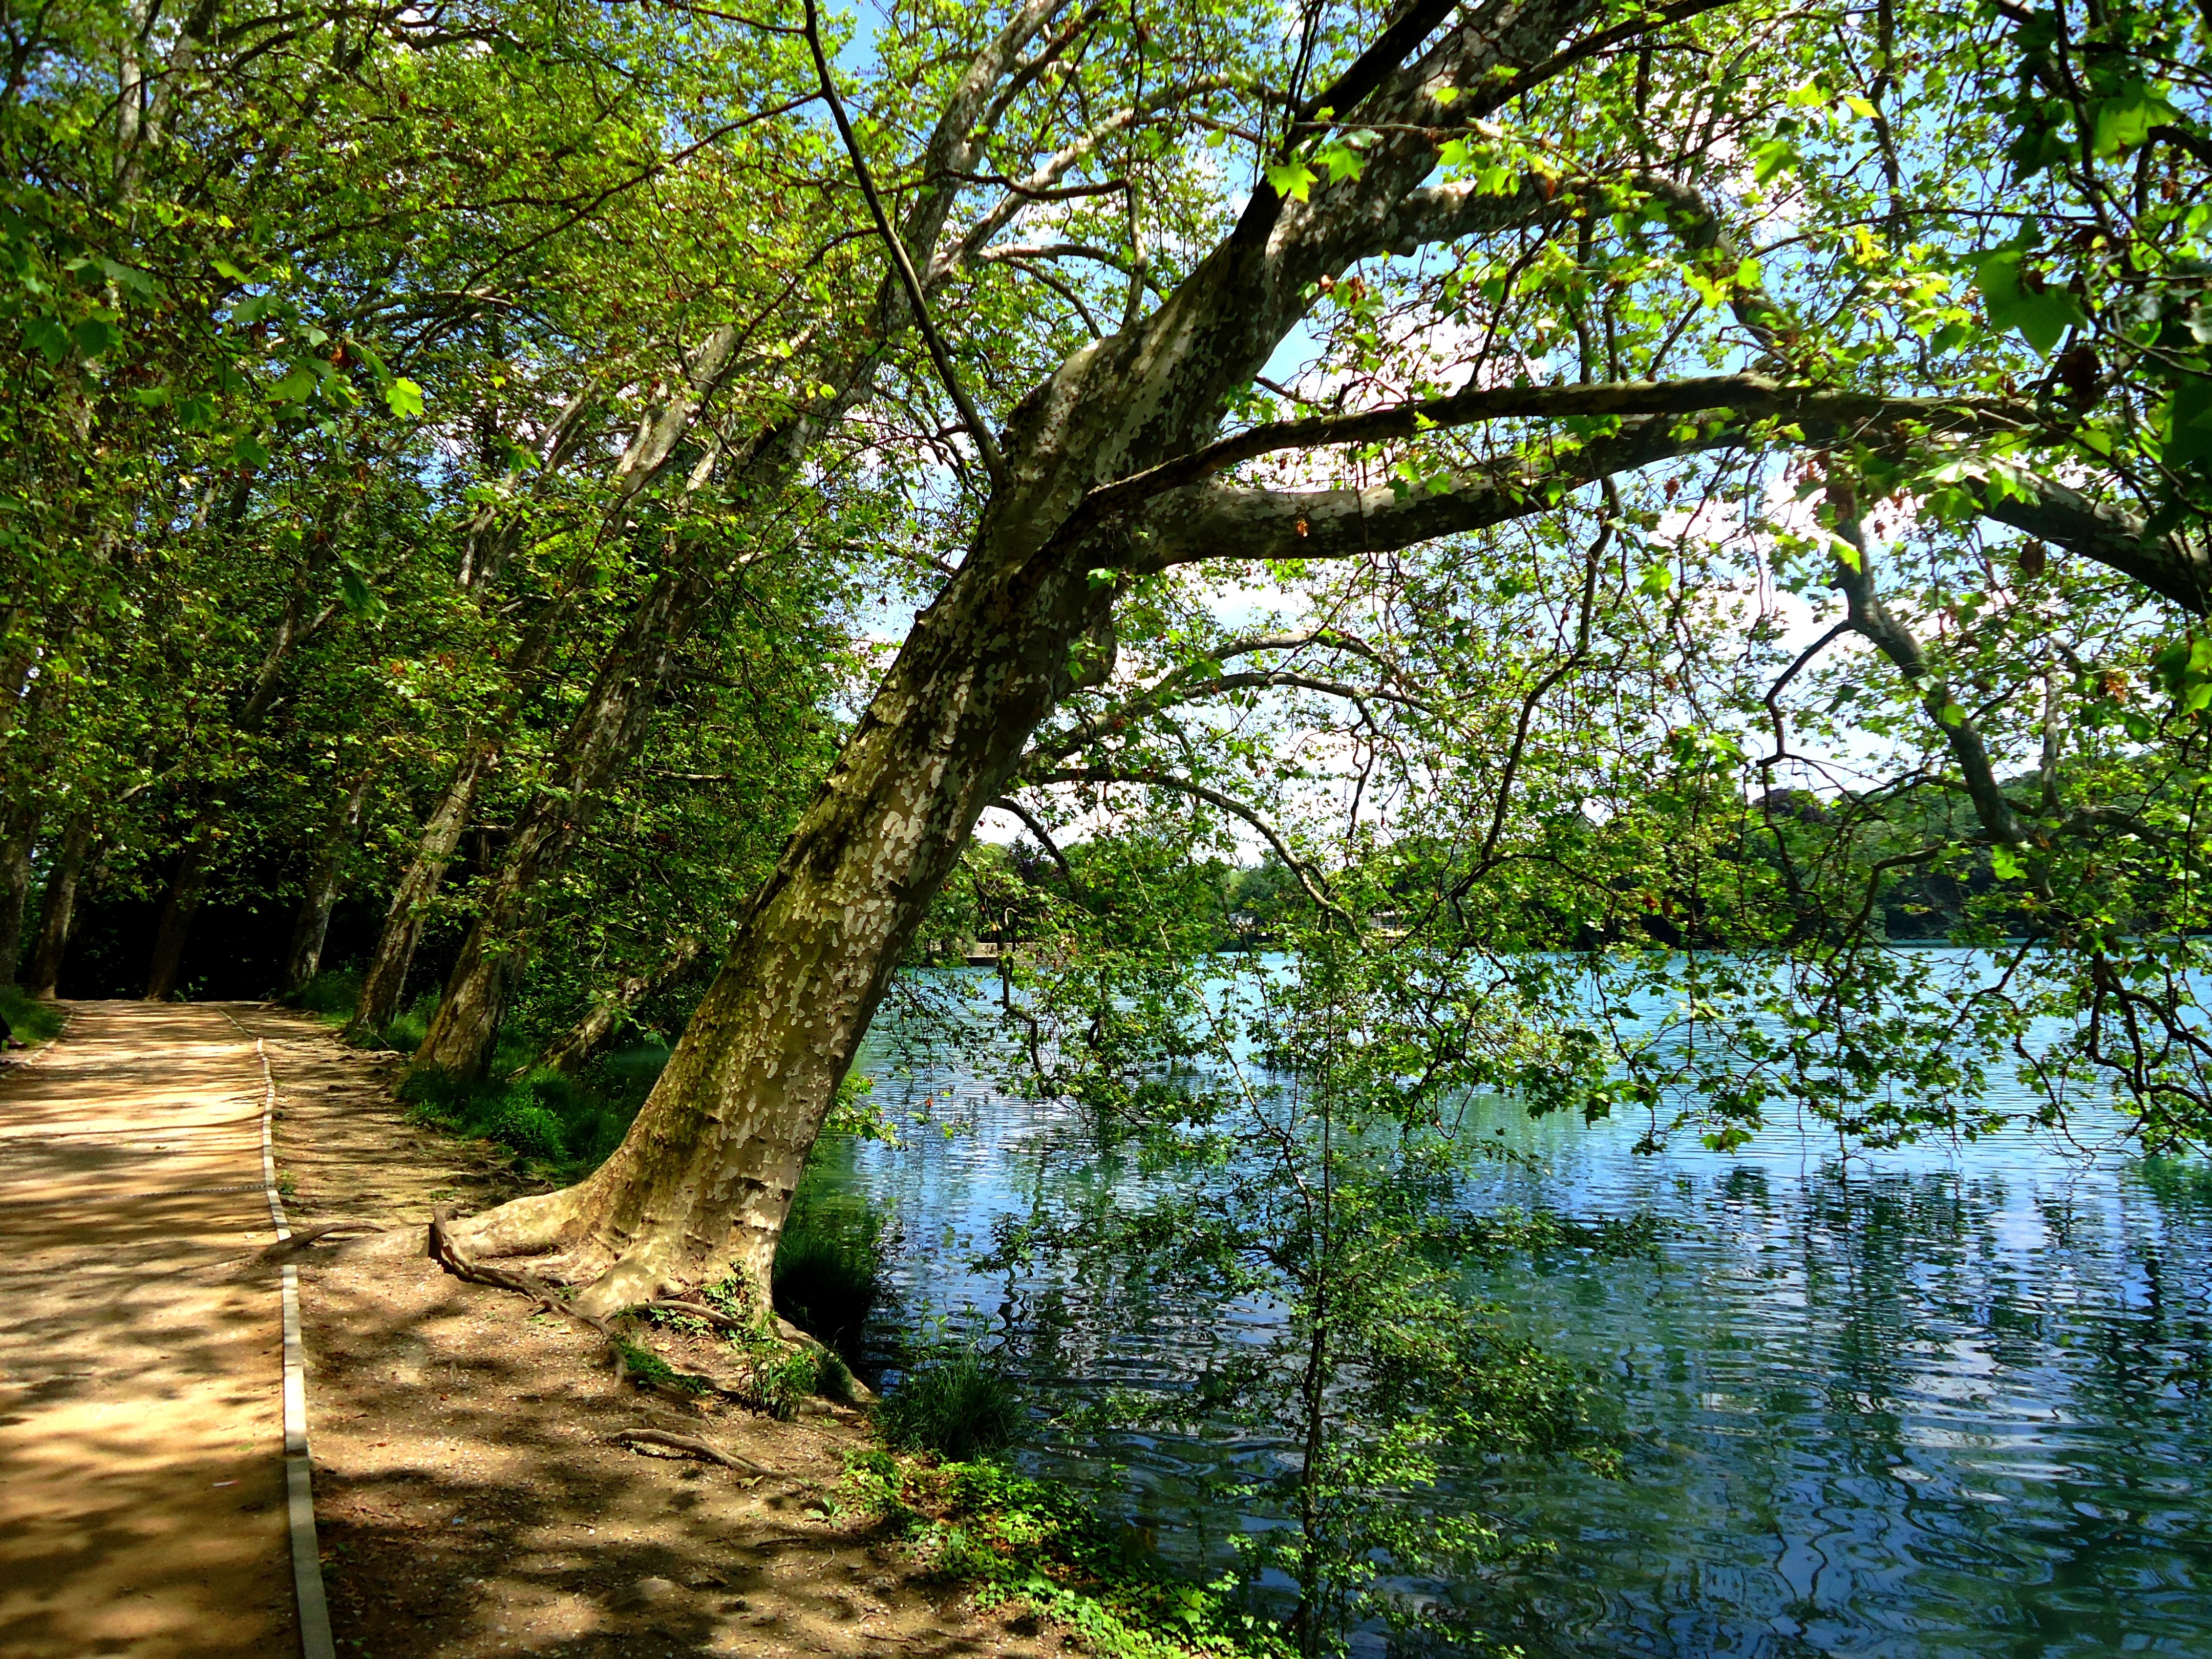
tree, water, nature, forest, swamp, branch, plant, trail, sunlight, leaf, flower, lake, river, stream, green, reflection, jungle, autumn, park, botany, season, rainforest, deciduous, wetland, woodland, habitat, ecosystem, based, biome, old growth forest, natural environment, woody plant